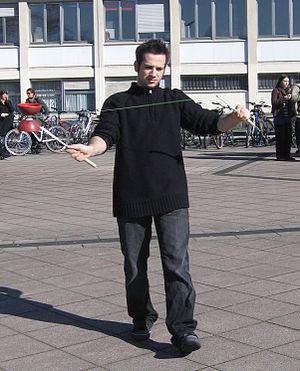
Position excalibur au diabolo
Le diabolo est un instrument et une discipline de la jonglerie.